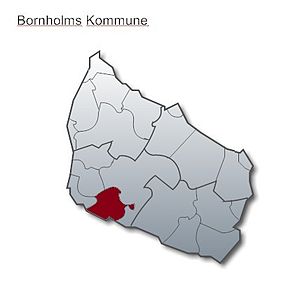
Nylarsker Sogn
Nylarsker Sogn
Ny Larsker Sogn
Nylarsker Sogn er et sogn i Bornholms Provsti. Sognet ligger i Bornholms Regionskommune. Før 1. januar 2003 lå det i Åkirkeby Kommune, og indtil Kommunalreformen i 1970 lå det i Vester Herred. I Nylarsker Sogn ligger Nylars Kirke.